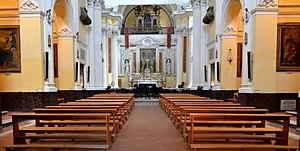
L'église San Severo fuori le mura est une église de Naples donnant sur la piazza San Severo a Capodimonte dans le rione Sanità, d'où l'autre nom de l'église : San Severo alla Sanità.